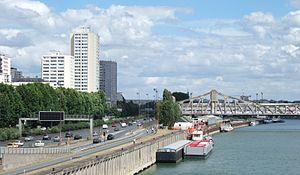
Autoroute A4 à Charenton-le-Pont
Charenton-le-Pont est une commune française située dans le département du Val-de-Marne en région Île-de-France.
L'autoroute A4, aussi appelée autoroute de l’Est, est une autoroute française qui relie Paris à Strasbourg. Elle fait partie des routes européennes E17, E25, E46, E50 et E54.